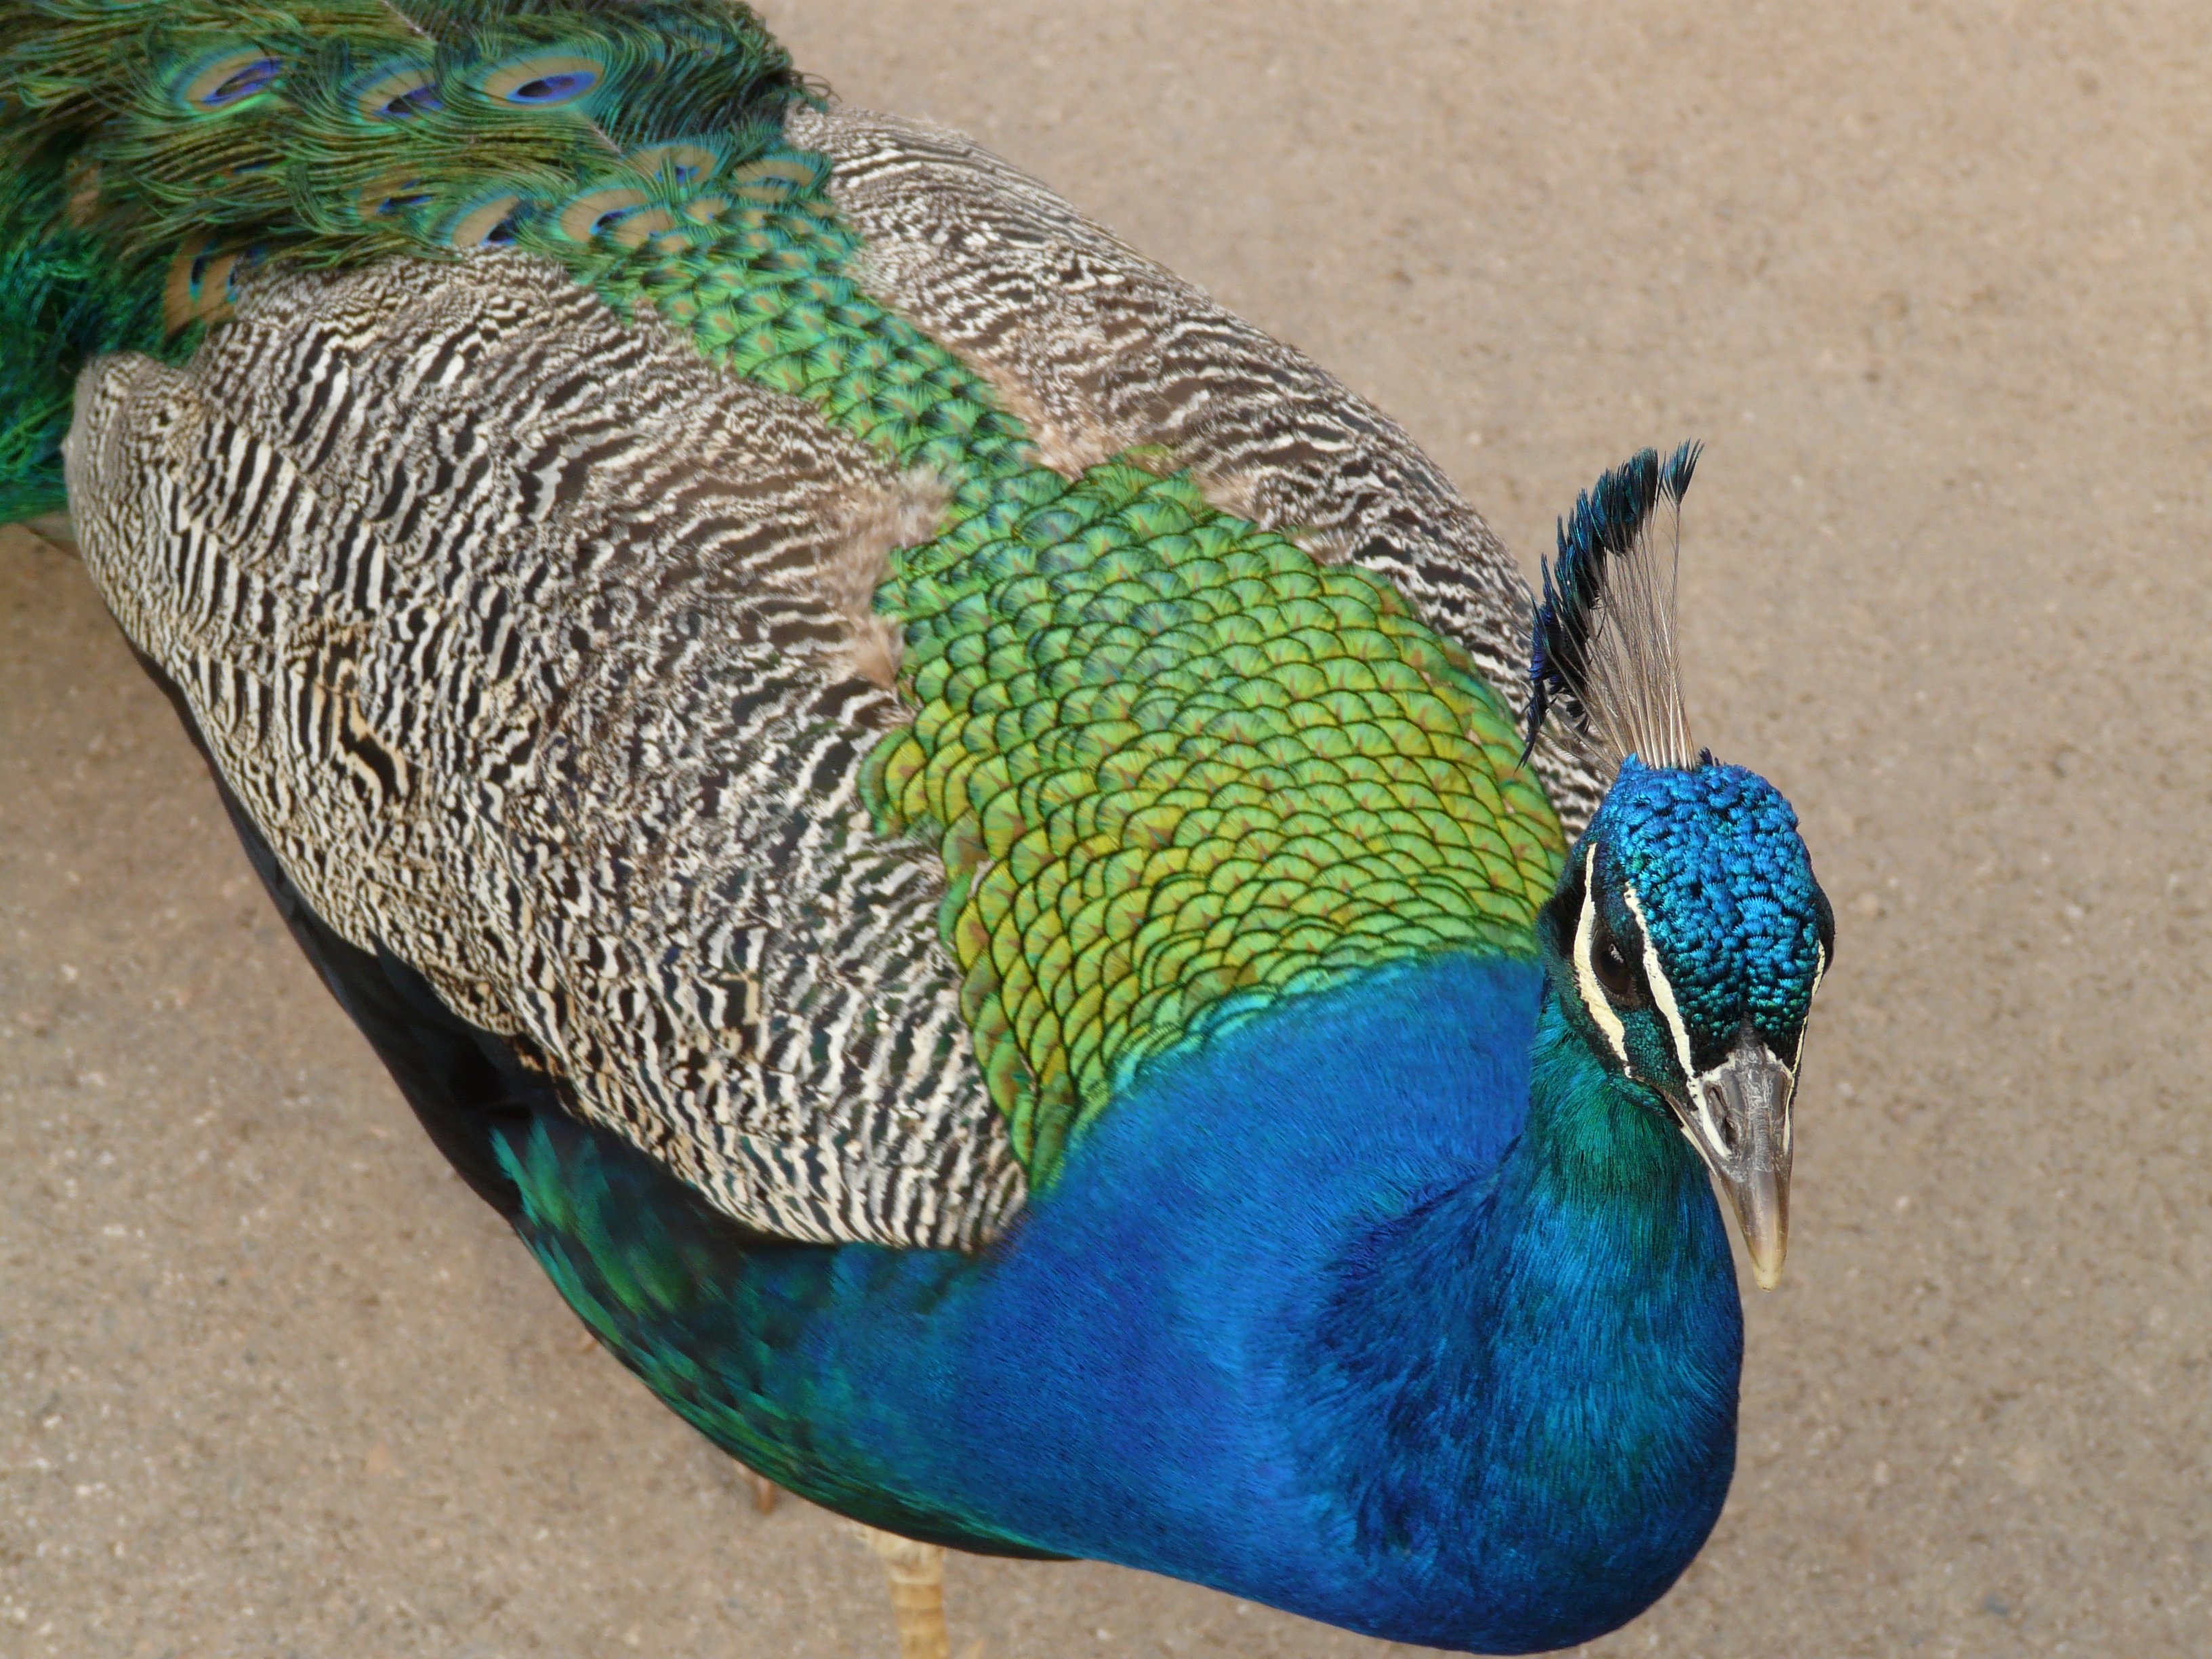
bird, wing, animal, green, color, blue, colorful, peacock, plumage, vertebrate, creature, peafowl, parakeet, iridescent, asian peacock